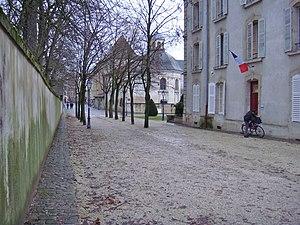
Nancy. Eglise et chapelle octogonale des Cordeliers.
La rue Jacquot est une voie de la commune de Nancy, dans le département de Meurthe-et-Moselle, en région Lorraine.